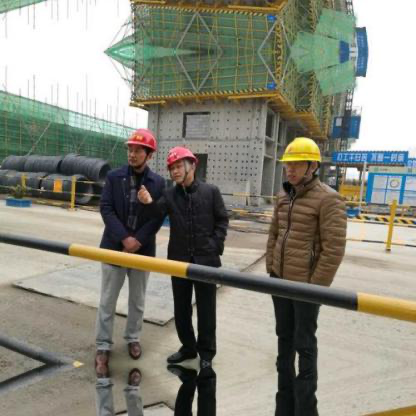
Objects in the image:
label: helmet
label: helmet
label: helmet